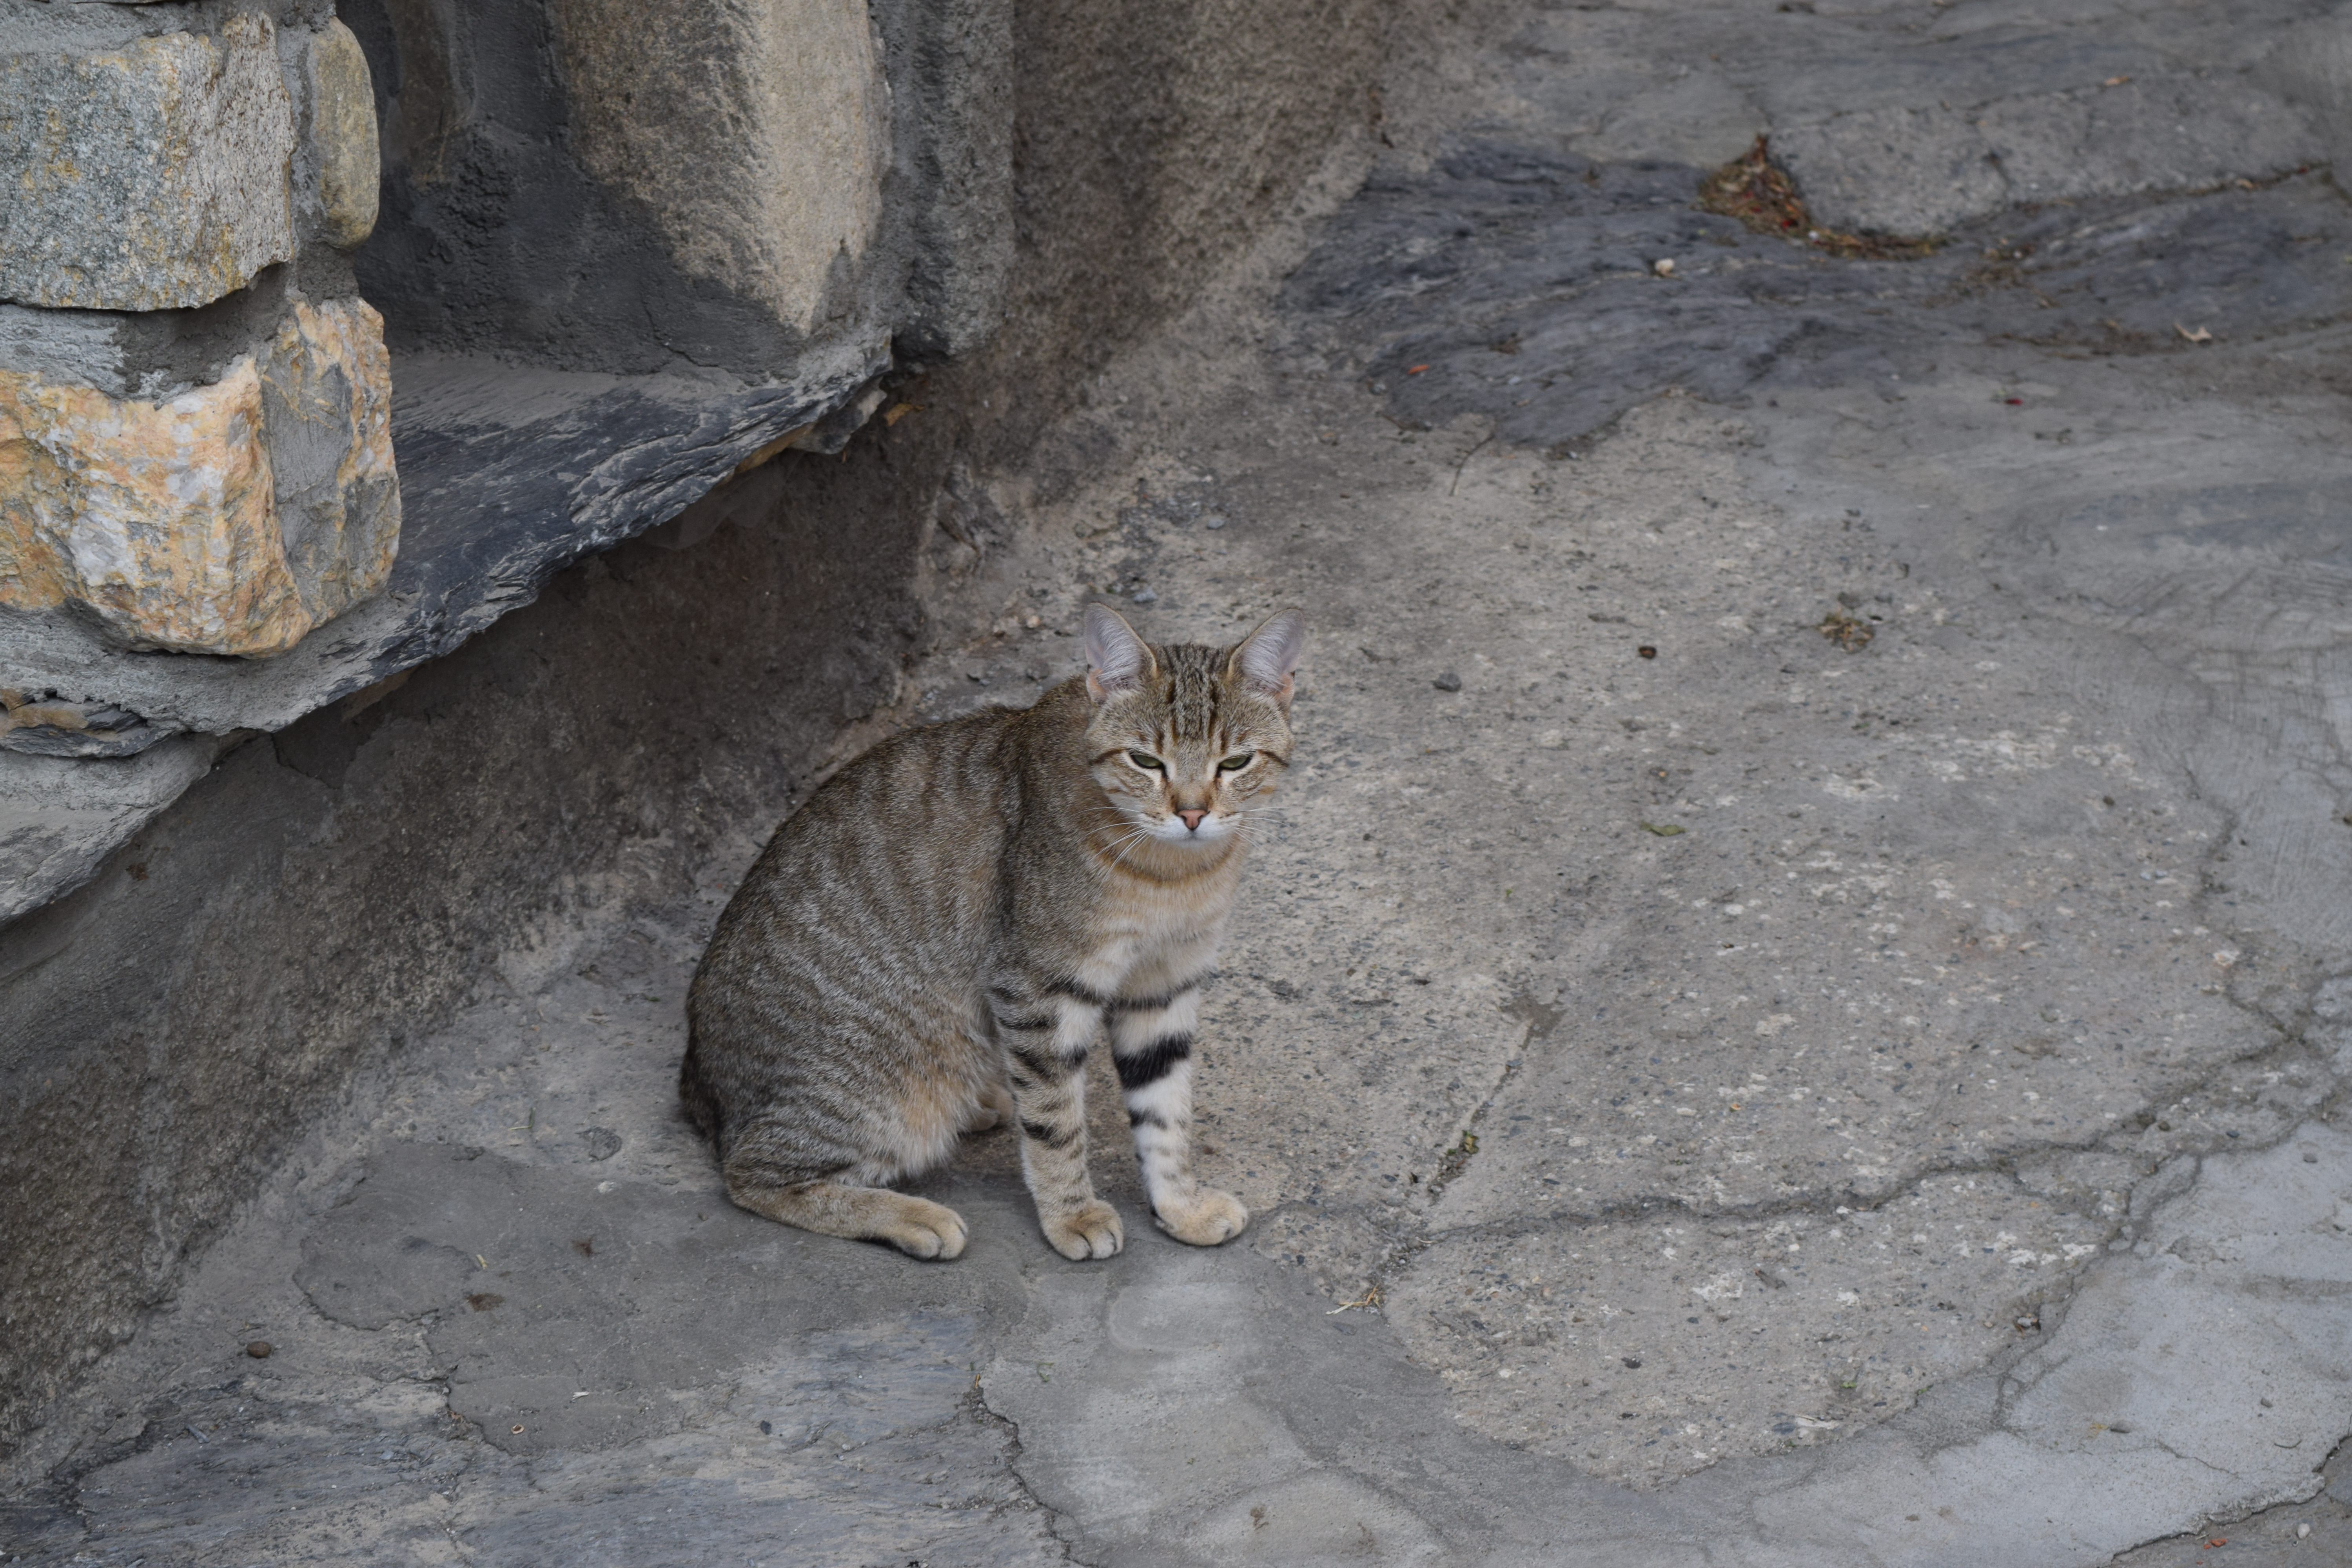
cat, felidae, small to medium sized cats, wild cat, european shorthair, snout, whiskers, organism, carnivore, wildlife, domestic short haired cat, rock, tail, rusty spotted cat